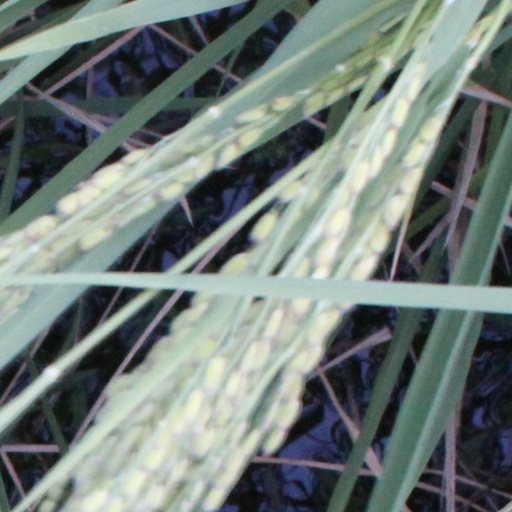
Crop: rice